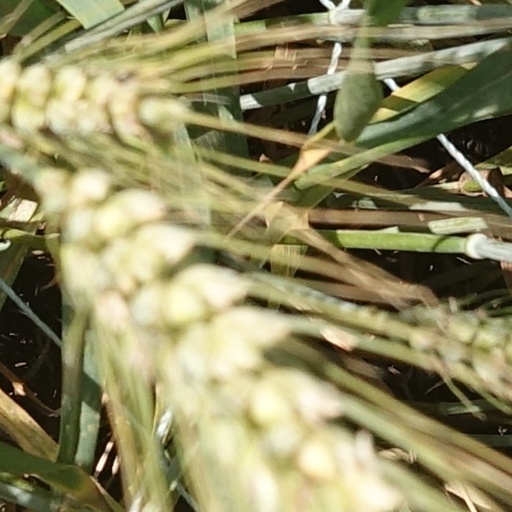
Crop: wheat